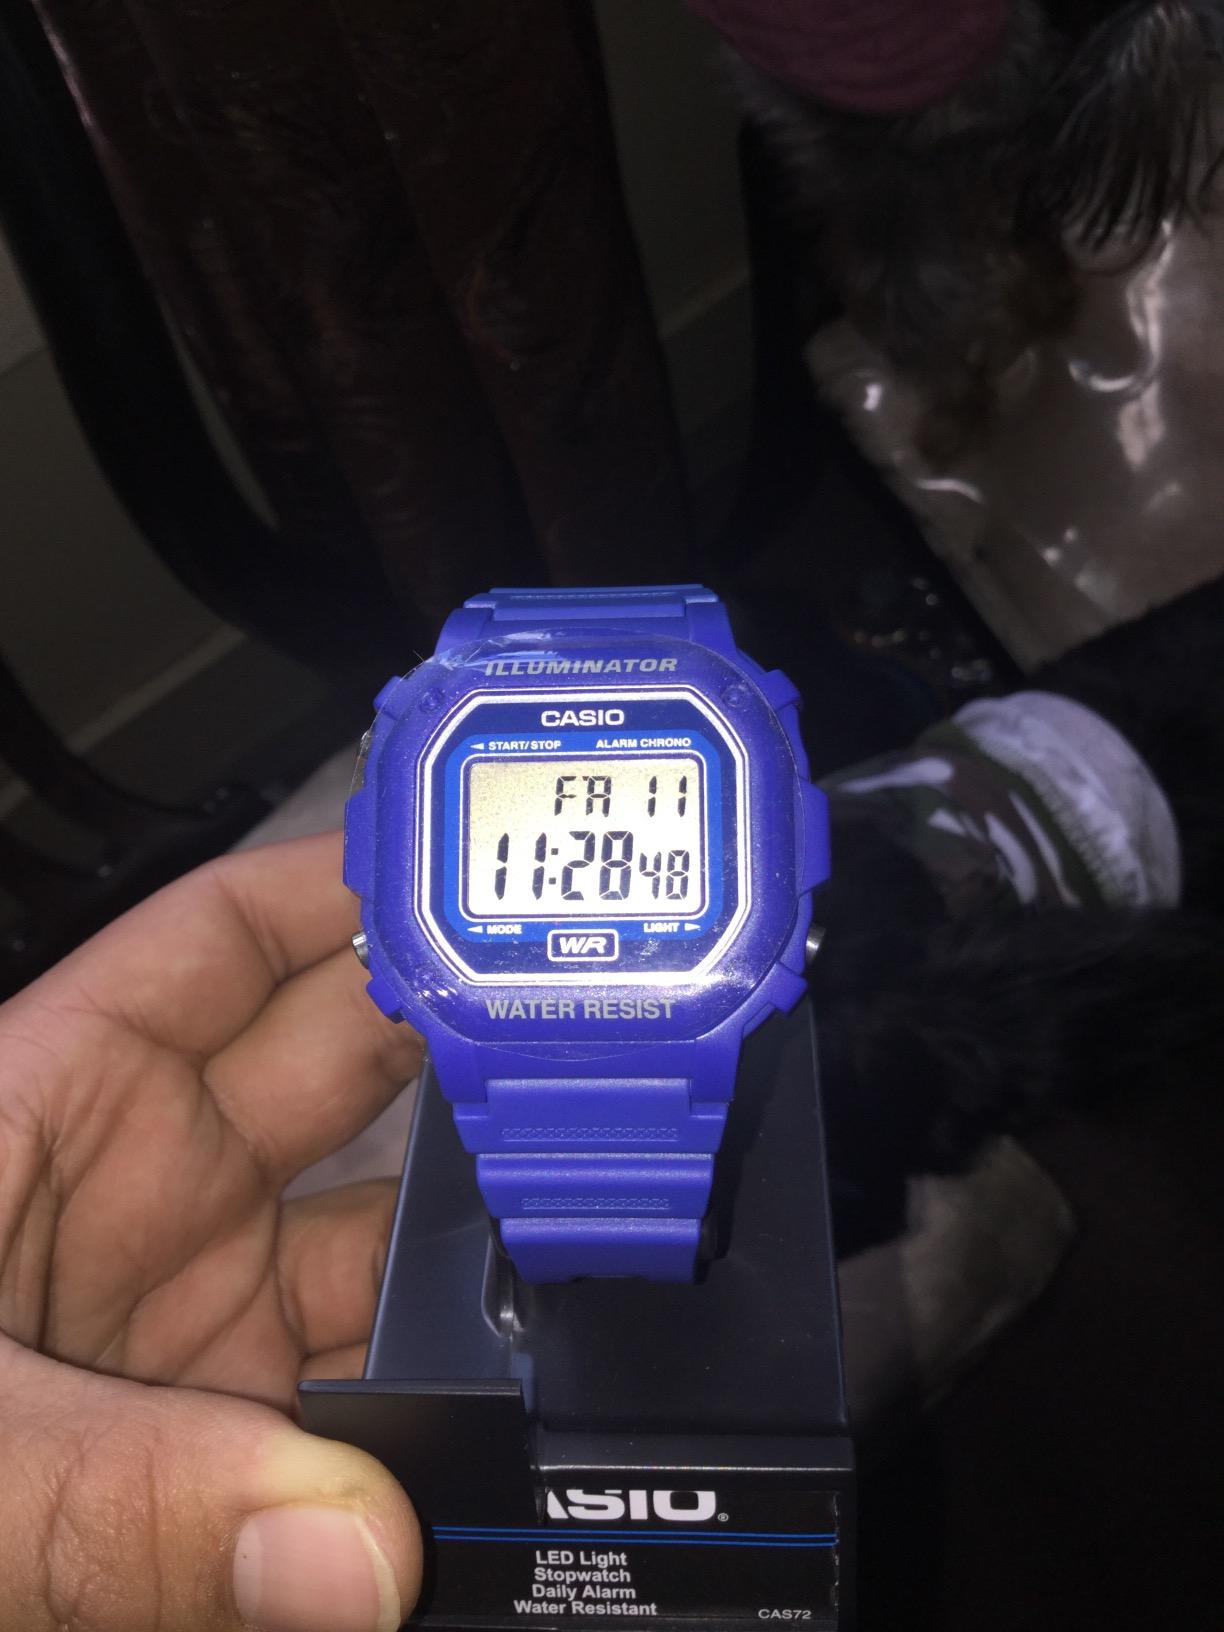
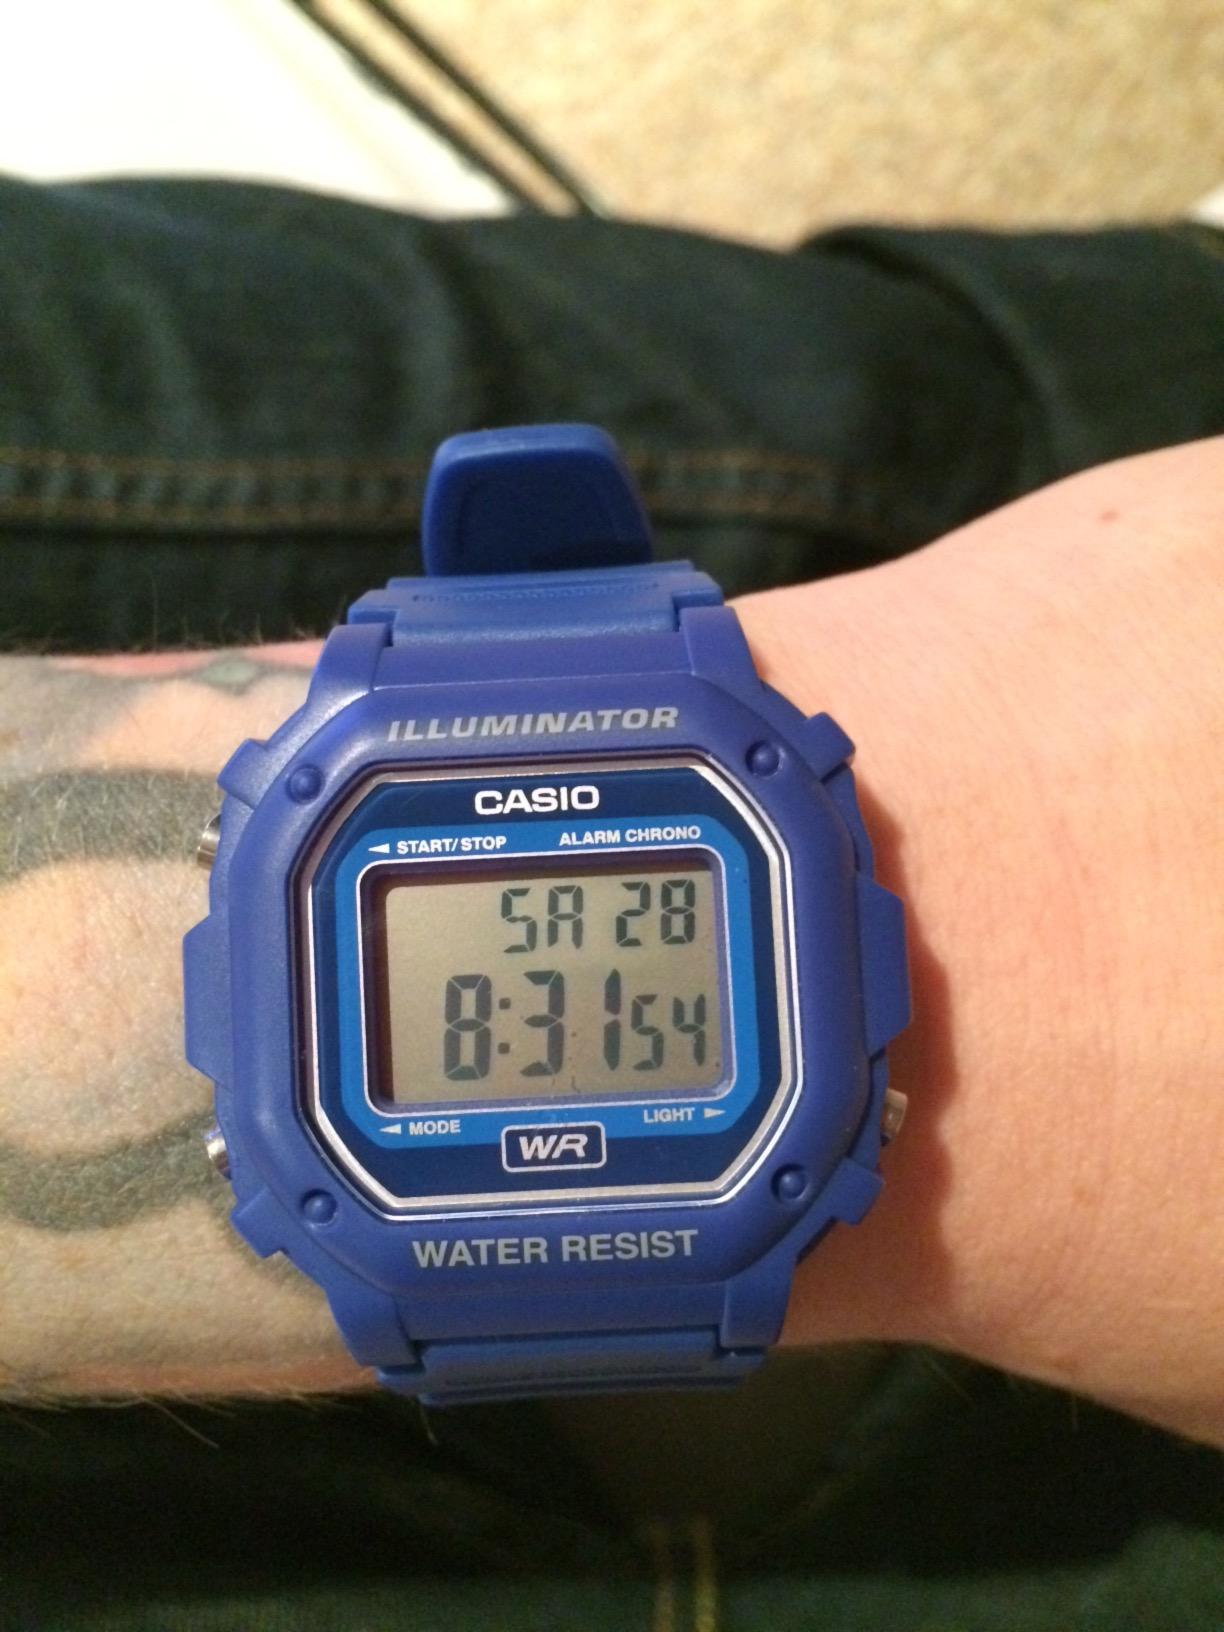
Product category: accessories_watch
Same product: yes